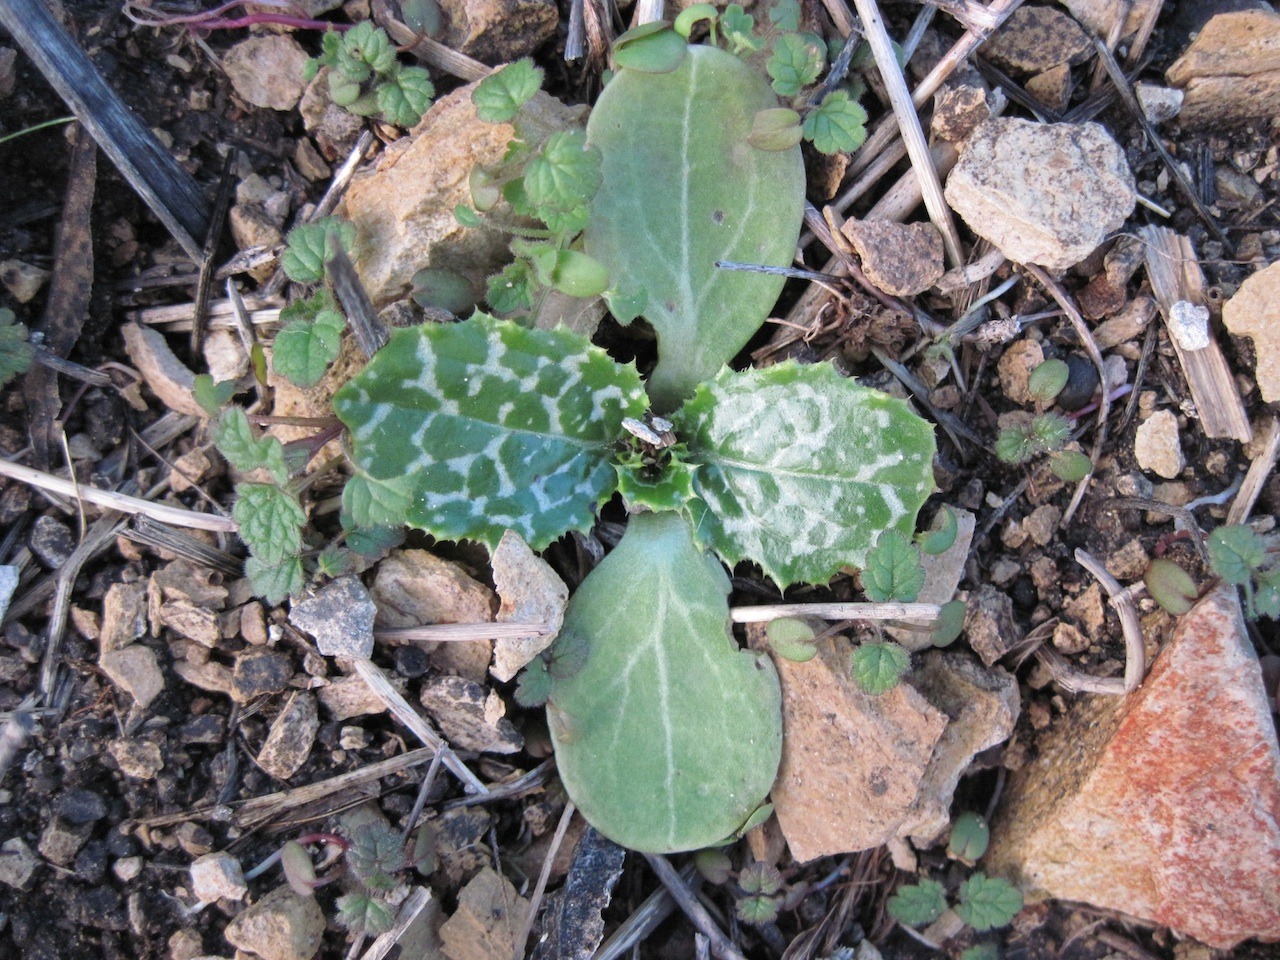
nature, rock, prickly, plant, wood, ground, leaf, flower, young, herb, produce, small, botany, flora, seedling, rocks, earth, thistle, weeds, stick, sticks, milk thistle, flowering plant, silybum marianum, annual plant, land plant, henbit